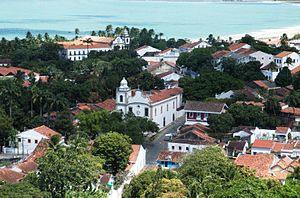
Olinda
Luftfoto af Olindas historiske bydel
Olinda er en by og kommune i nordøstlige Brasilien ved Atlantkysten, i delstaten Pernambuco. Byen blev grundlagt år 1535 og blev den største og vigtigste by i området, i en region med betydende sukkerrørsdyrkniner. Olinda har i dag ca. 380.000 indbyggere og er en del af Recifes opland. Centrale Olinda, med mange historiske bygninger fra kolonitiden har siden 1982 været optaget på UNESCOs Verdensarvsliste.